Bishop Monkton Ings

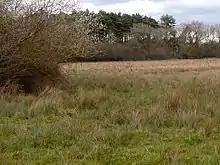
Part of the marsh area

Bishop Monkton Ings is a biological Site of Special Scientific Interest (SSSI). It lies to the south of Ripon, North Yorkshire. Access is via the muddy Ings Lane public footpath running east from Bishop Monkton village to the north-west corner of the site. The track is part of Ripon Rowel Walk. There is no vehicular access, and no facilities. The watercourses Holbeck and Ings Drain run through the site, which contains deciduous woodland, "species-rich marshy grassland subject to winter flooding" and some fen alongside the two streams.